Pierre Redon

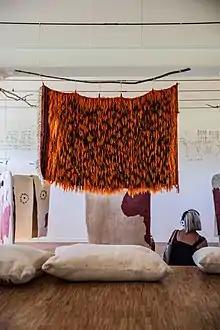
"Tülü" by Pierre Redon at C.I.A.P. l'Île de Vassivière.

This approach is particularly present in the musical part of "Tülü". In this sound, textile and participative opus, Redon shows that to him, sound is no longer merely music, but rather that it shapes a transcendental body experience. Here, sound is a prelude to the participative ritual that invites the public to donate a strand of their hair and a drawing on the theme of birth, in order to "weave the memory of humanity in a rug of hair". This international art endeavor has already been exhibited in China at the MCAM (Ming Contemporary Art Museum) in Shanghai and in South America, at the Teatro Jorge Eliécer Gaitán, the Museo de Trajes in Bogota and the Cementerio Museo San Pedro in Medellín.